KFYO (AM)

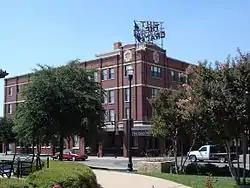
The Grace Hotel (now a museum) housed KFYO during its time in Abilene.

T. E. Kirksey, owner of the Kirksey Bros. Battery and Electric Company, established a radio station in Breckenridge. Its first broadcast was on . It operated with only 15 watts on 1420 kilocycles. In early 1928, it was allowed to increase power to 100 watts.